Bonus rule

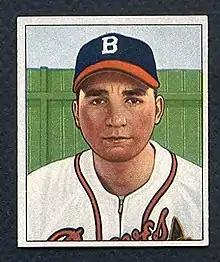
Johnny Antonelli, one of the first bonus babies

Players signed under the bonus rule were referred to as "bonus players" or "bonus babies". These players often went straight to the major leagues and, due to bonus rule, were prevented from spending time and developing their talent in the minor leagues. As a result, the rule came under criticism because it often caused such a player to languish on a major league bench instead of gaining experience in the minors.